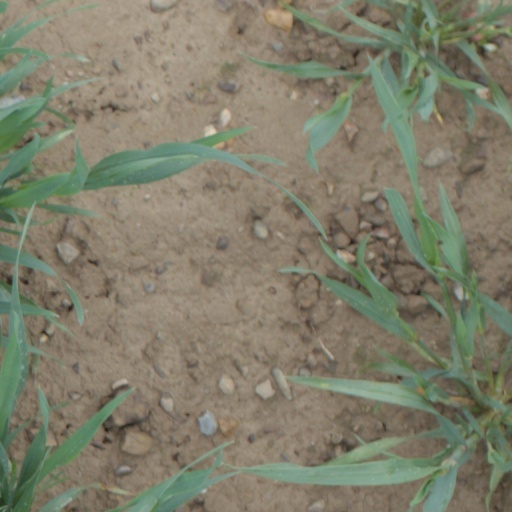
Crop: wheat